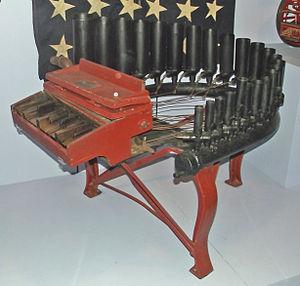
Un calliope est un instrument de musique qui produit du son par l'envoi d'un gaz, à l'origine de la vapeur ou, plus récemment, de l'air comprimé, à travers des sifflets — à l'origine du sifflement de la locomotive.